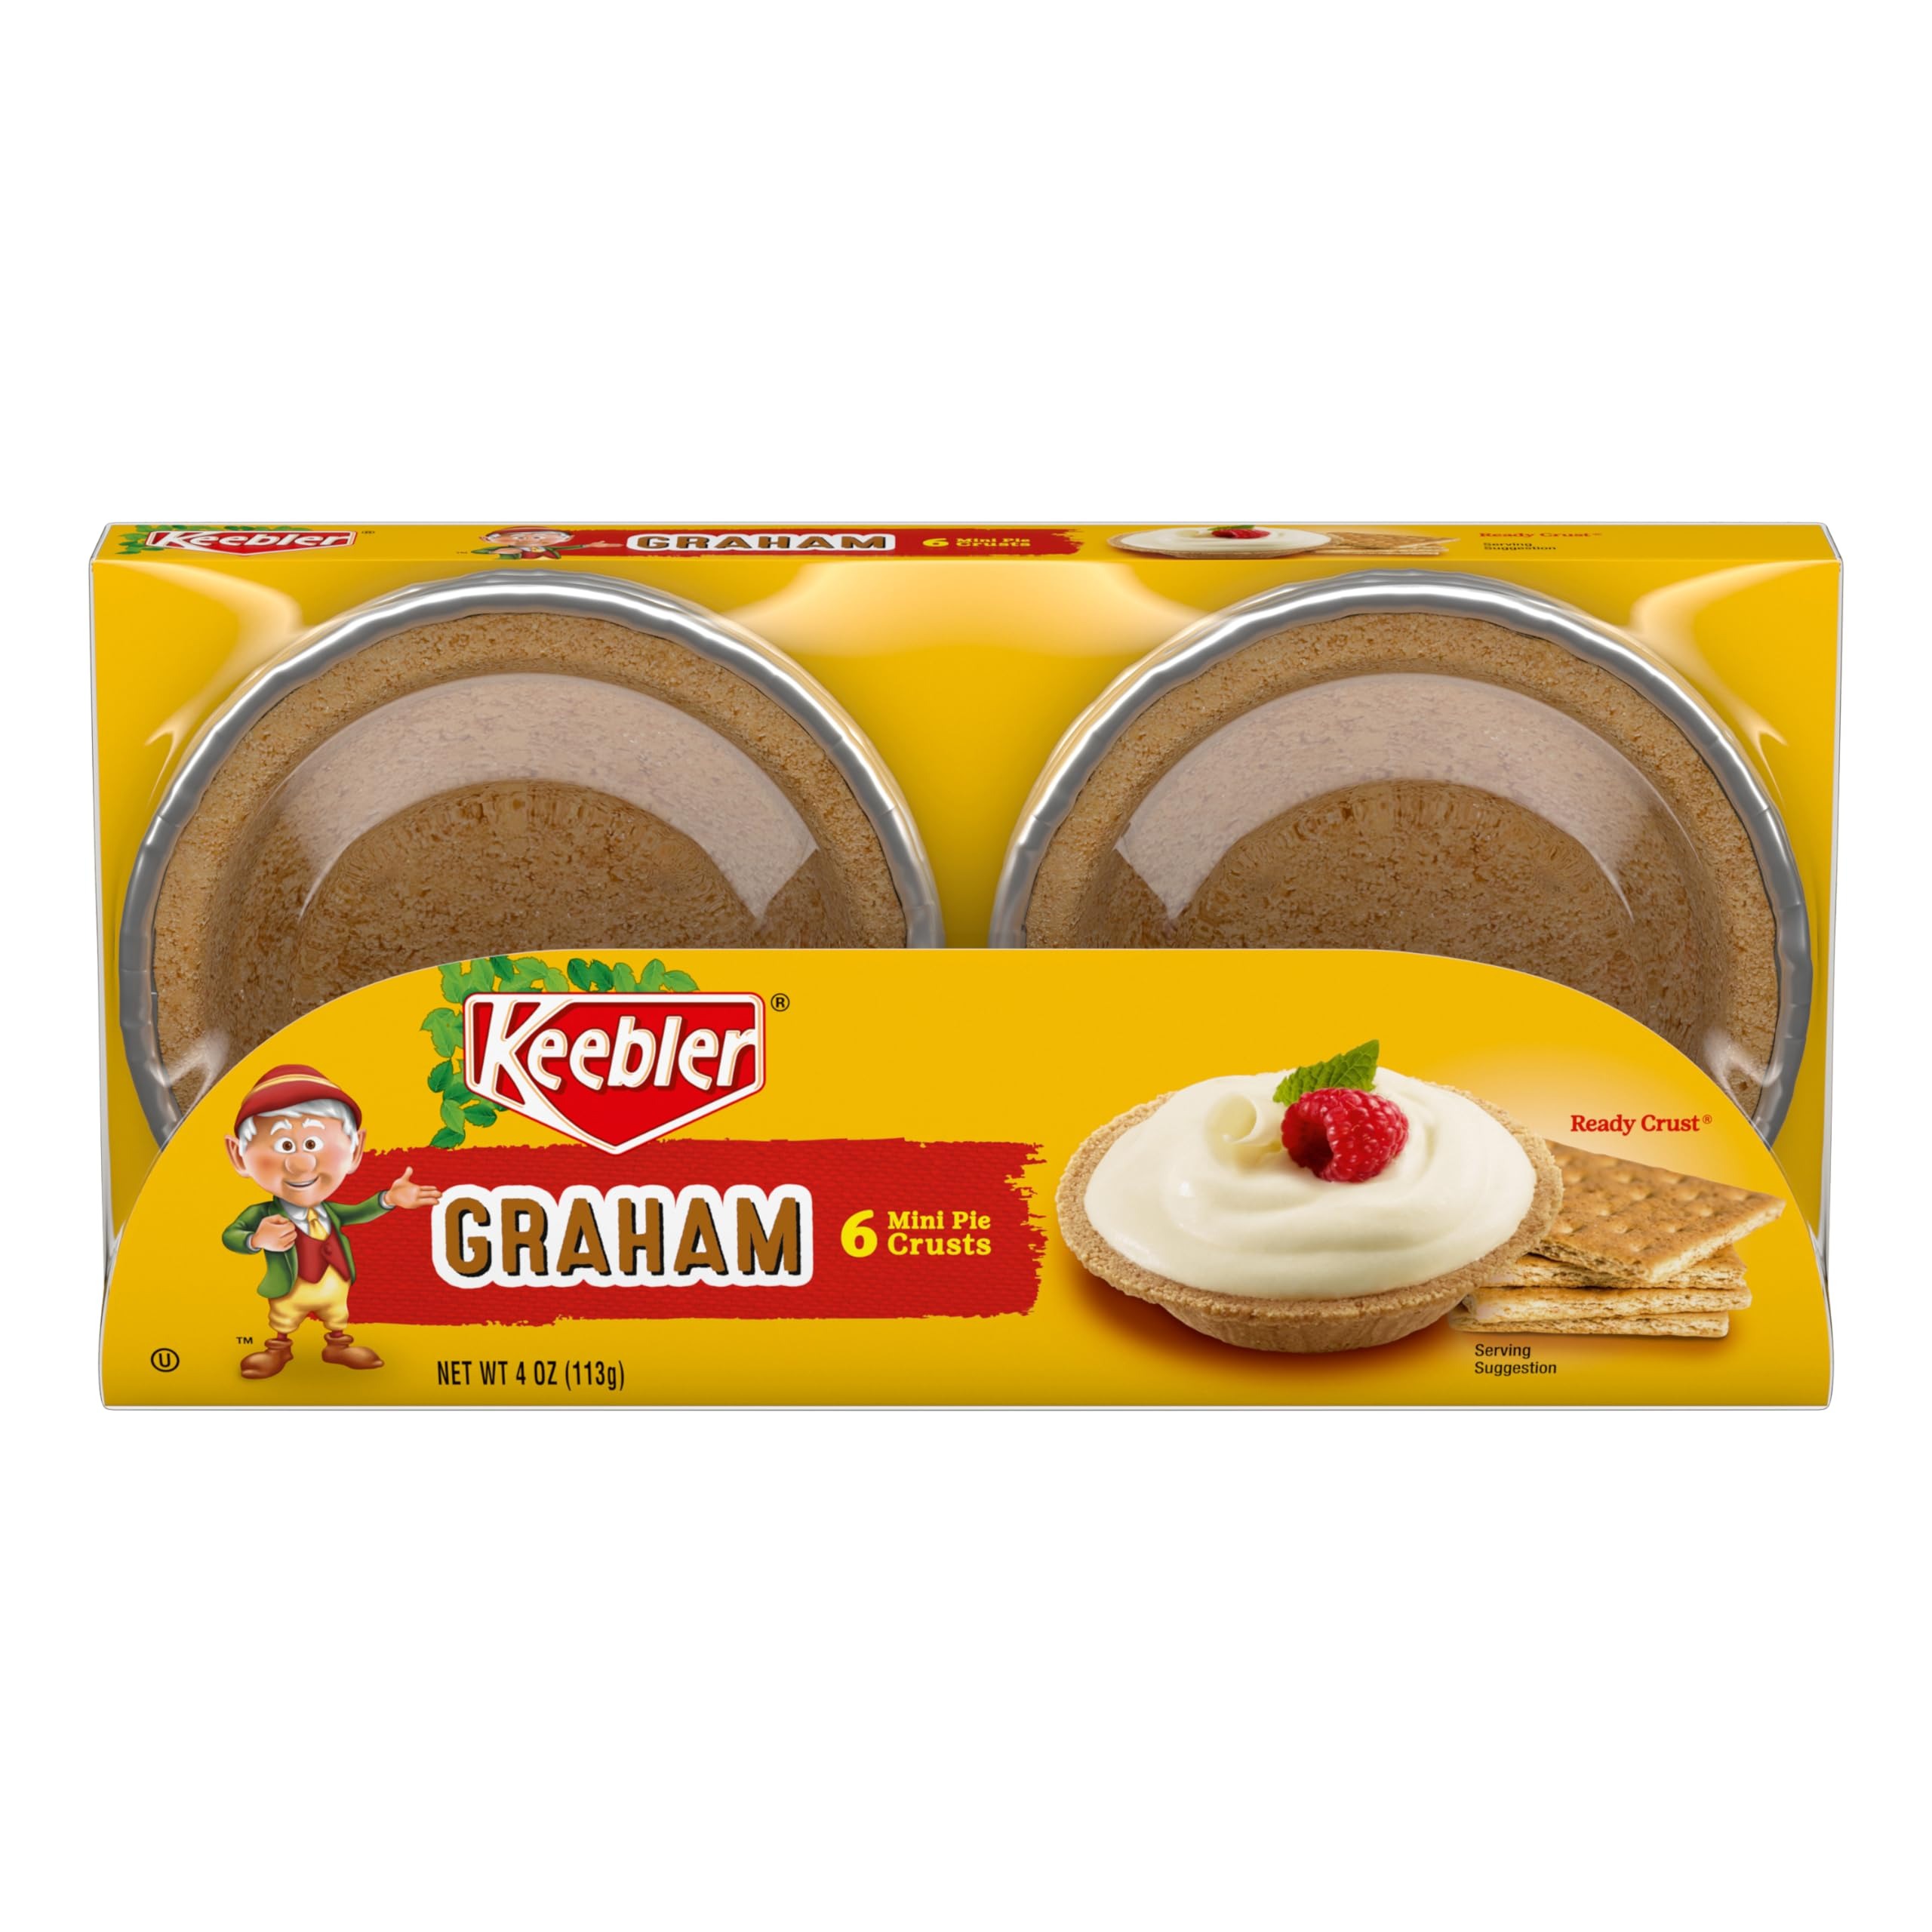
Item Name: Keebler Ready Crust, 4 Oz, 6 count (Pack of 12)
Bullet Point 1: THE BEST BAKING BUDDY: Serve up the tastiest sweet snacks while cutting down on your time in the kitchen. Keebler Ready Crust Mini Graham Cracker Pie Crust brings simplicity to your home with 12 packs of 6 mini crusts for you to fill with your favorite pie filling.
Bullet Point 2: MADE WITH REAL GRAHAM CRACKERS: Light and crunchy graham crackers are crushed to a fine texture, and perfectly packed into a mini pie pan. Made with tiny pieces of crispy, honey-cinnamon Graham Crackers, Keebler Ready Crust Mini Graham Cracker Pie Crust has a delicious and subtly sweet flavor.
Bullet Point 3: A TOUCH OF MAGIC: With your favorite filling and a little Keebler elf magic, you can bring the finesse and flavor of bakery desserts wherever you go. Impress your guests with delicious creations that require less baking supplies and are packed with magical flavor.
Bullet Point 4: HOMEMADE FLAVOR: Convenient and ready to use, every Keebler pie crust has a from-scratch taste, perfect for whipping up nostalgic family recipes or new favorite treats. Bring the bakery to your home with a tasty graham cracker foundation for your favorite miniature dessert creation. No baking is necessary.
Bullet Point 5: ENDLESS WAYS TO ENJOY: Make your pie creations come alive with the crispy texture ideal for pies of any kind. For a golden crust, crack an egg, brush, and bake for a few minutes. Then, add pudding, fruit, or your favorite dessert filling. Treat friends, family, and coworkers with a treat that's easy to use and easier to eat.
Value: 288.0
Unit: Ounce

Price: 2.94